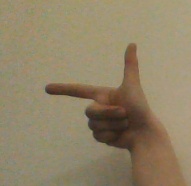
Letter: yaa